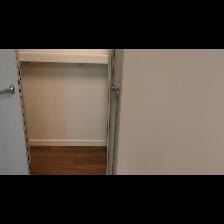
Label: NonHuman